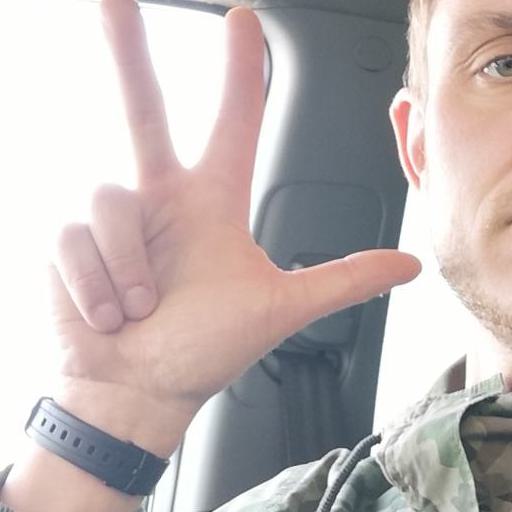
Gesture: three2